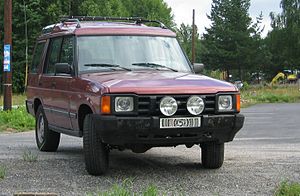
Land Rover / Historie / Årene under British Leyland
Første generation Discovery.
Land Rover er et britisk bilmærke, som udelukkende producerer firehjulstrækkere. Blev oprindeligt lanceret af britiske Rover, men ejes i dag af indiske Tata Motors.